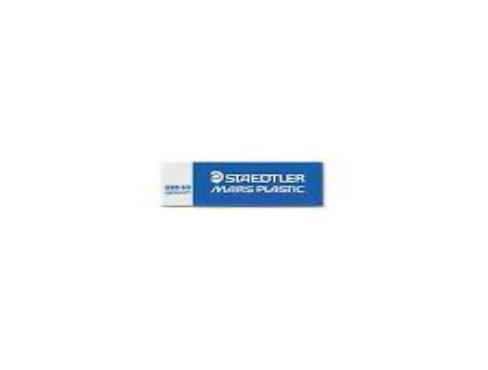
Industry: Necessities